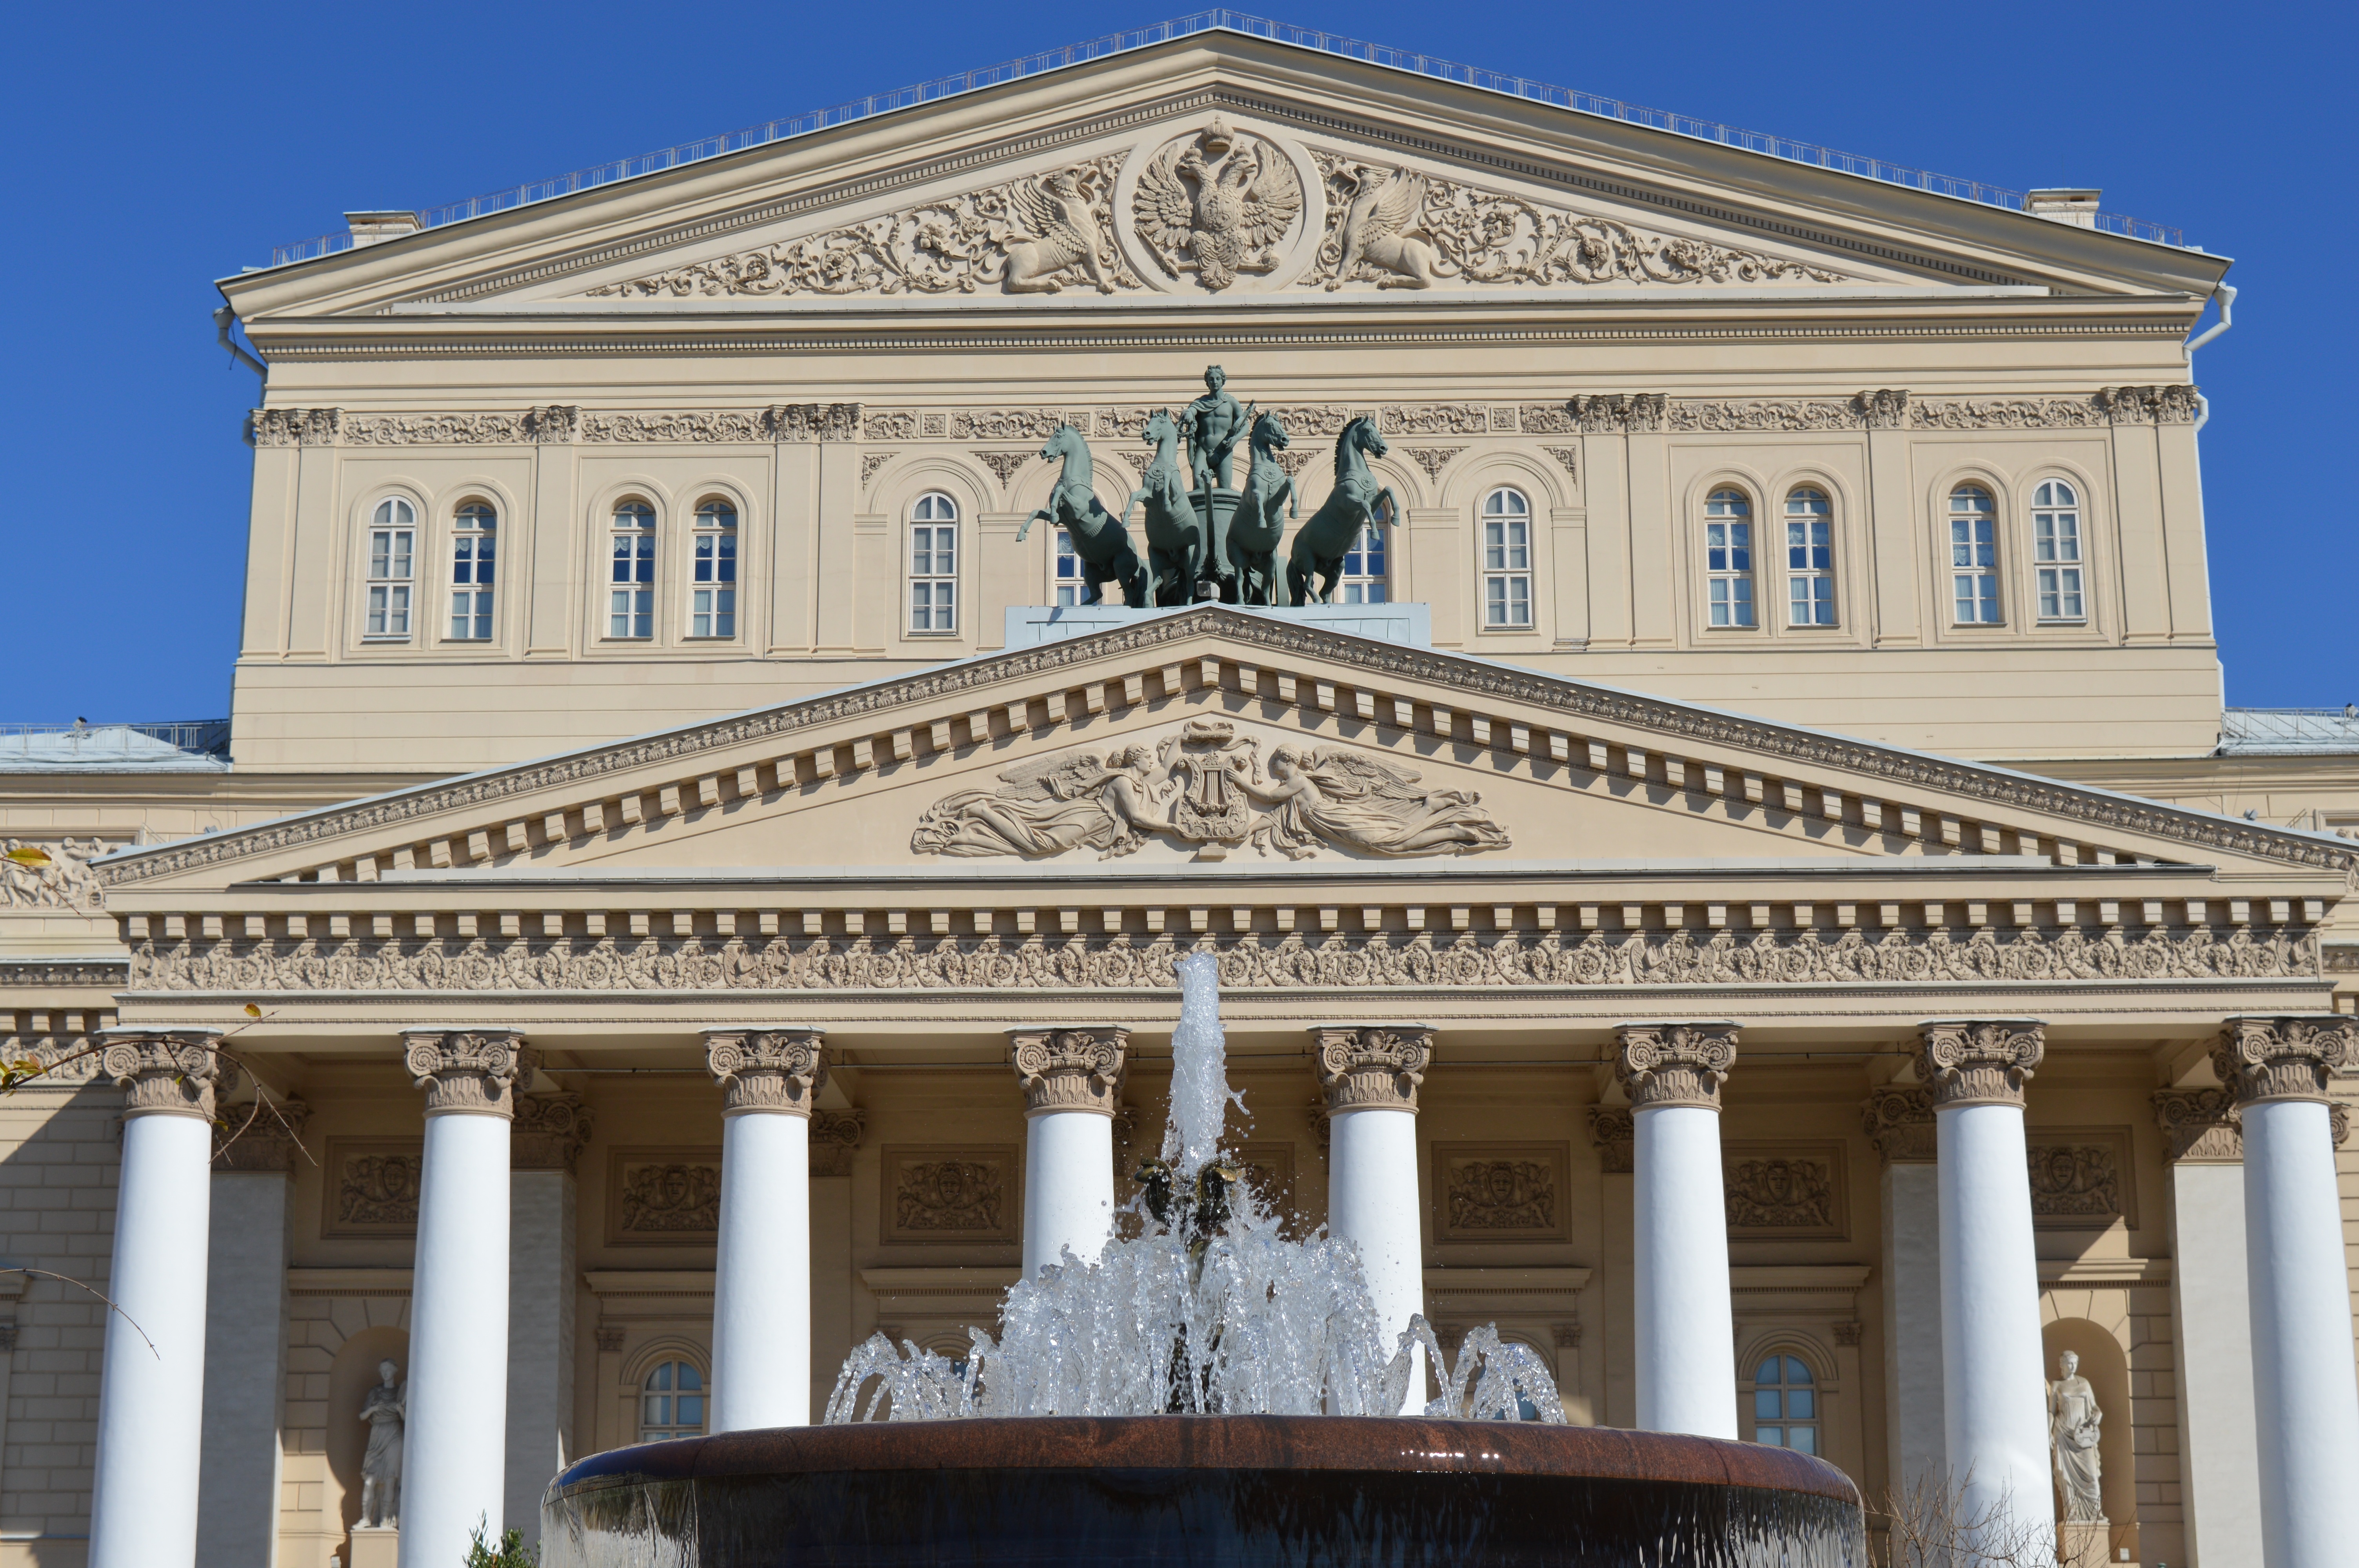
water, architecture, building, palace, jet, column, journey, landmark, facade, tourism, ballet, sculpture, fountain, synagogue, culture, history, court, moscow, tourist attraction, basilica, estate, russia, courthouse, antiquity, the fa ade of the, sights, quadriga, water jet, bolshoi theatre, russian ballet, roman temple, classical architecture, historic site, ancient roman architecture